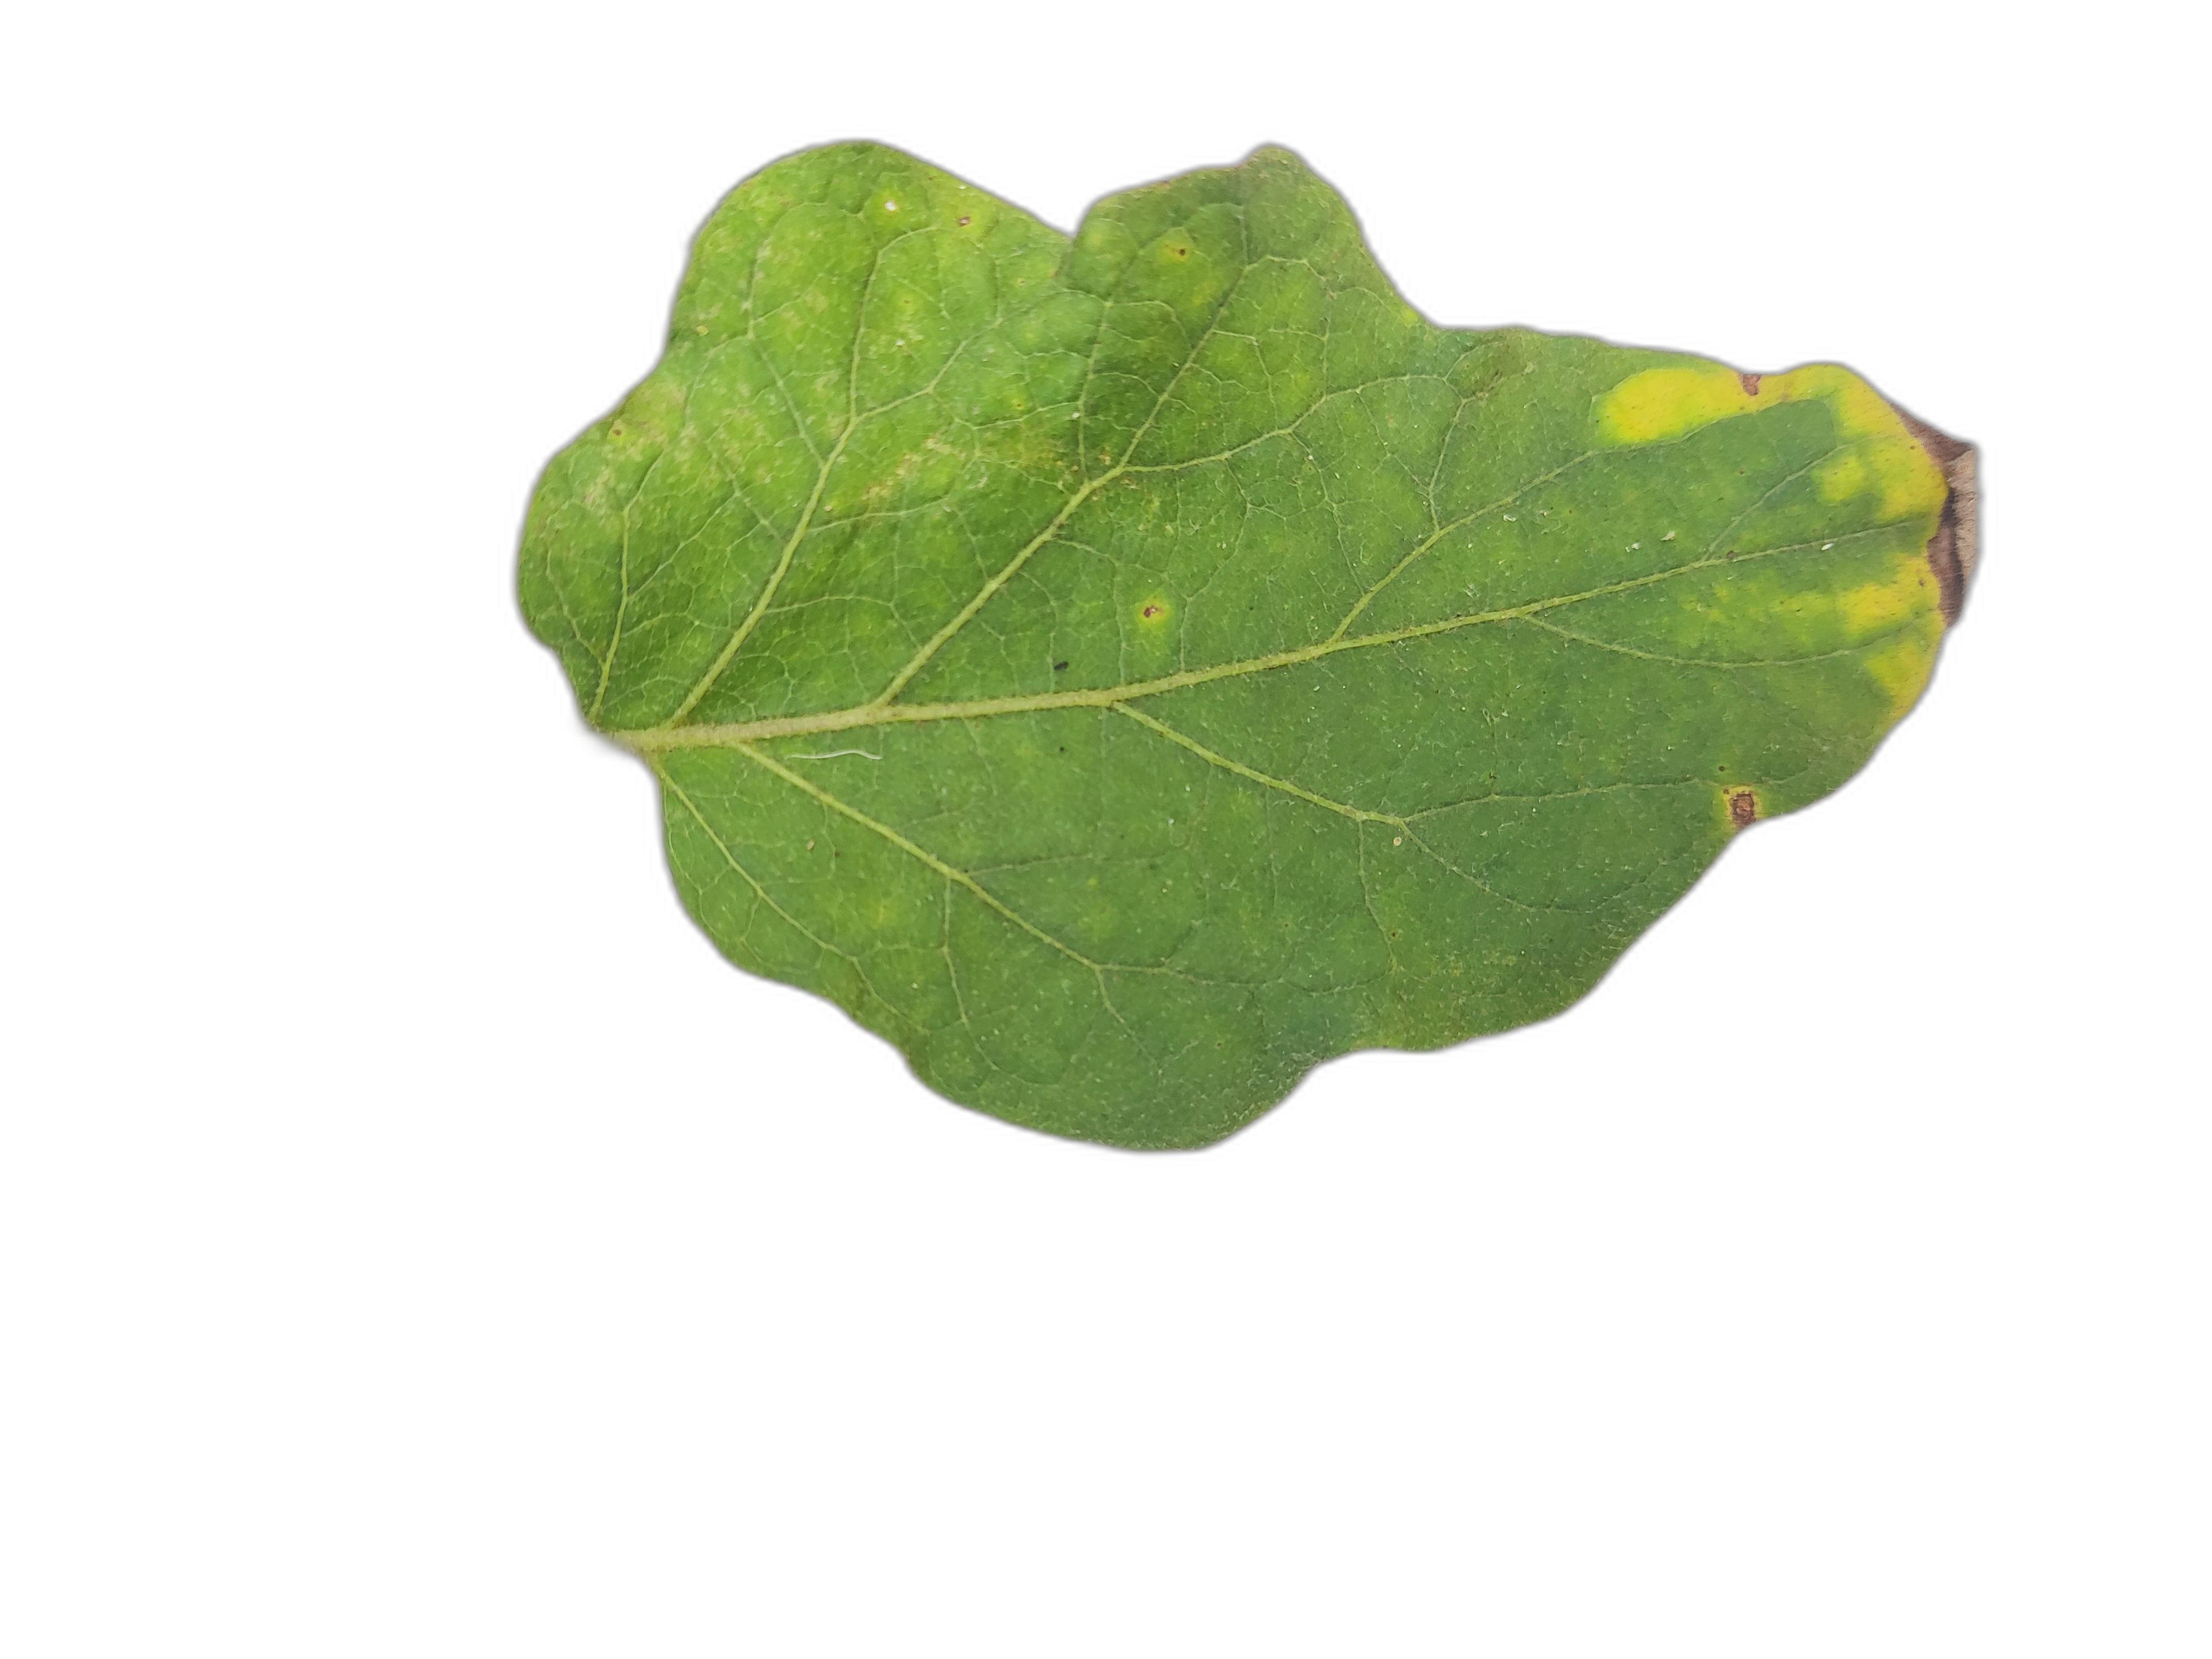
Label: Leaf Spot Disease